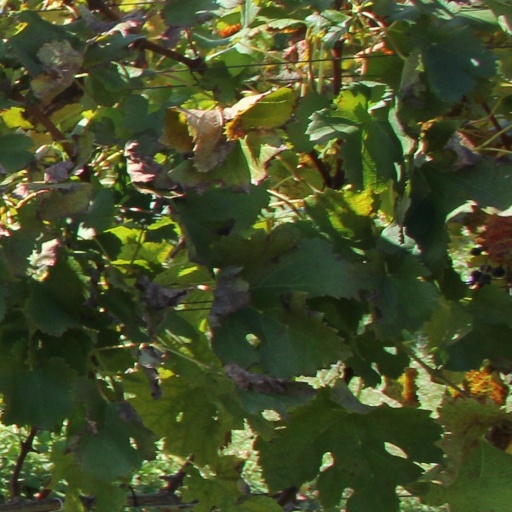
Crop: grape